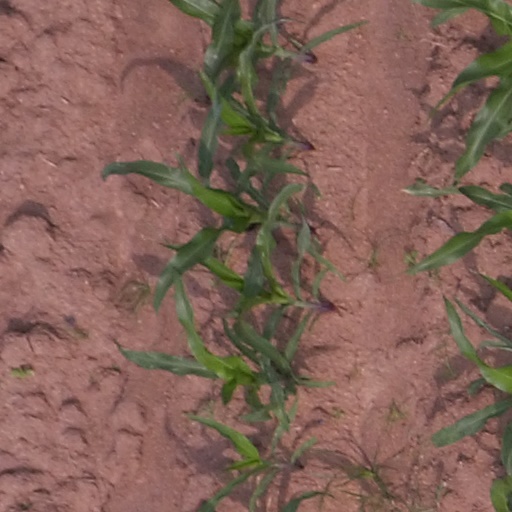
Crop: maize; corn